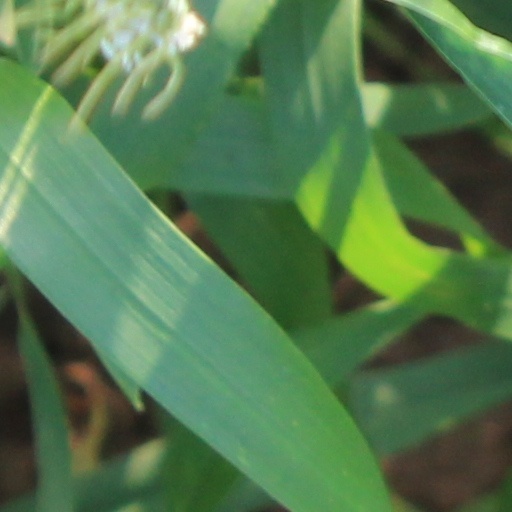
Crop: wheat